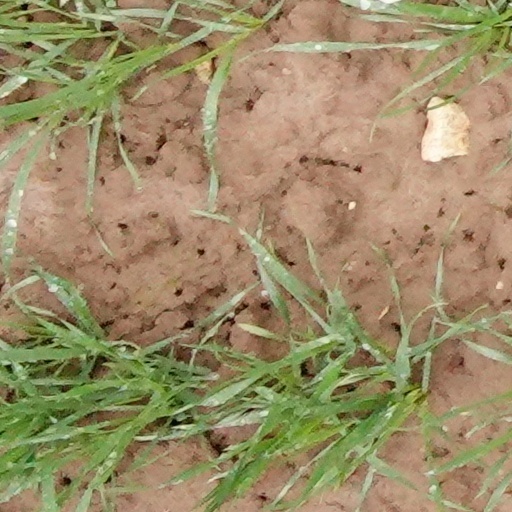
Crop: wheat